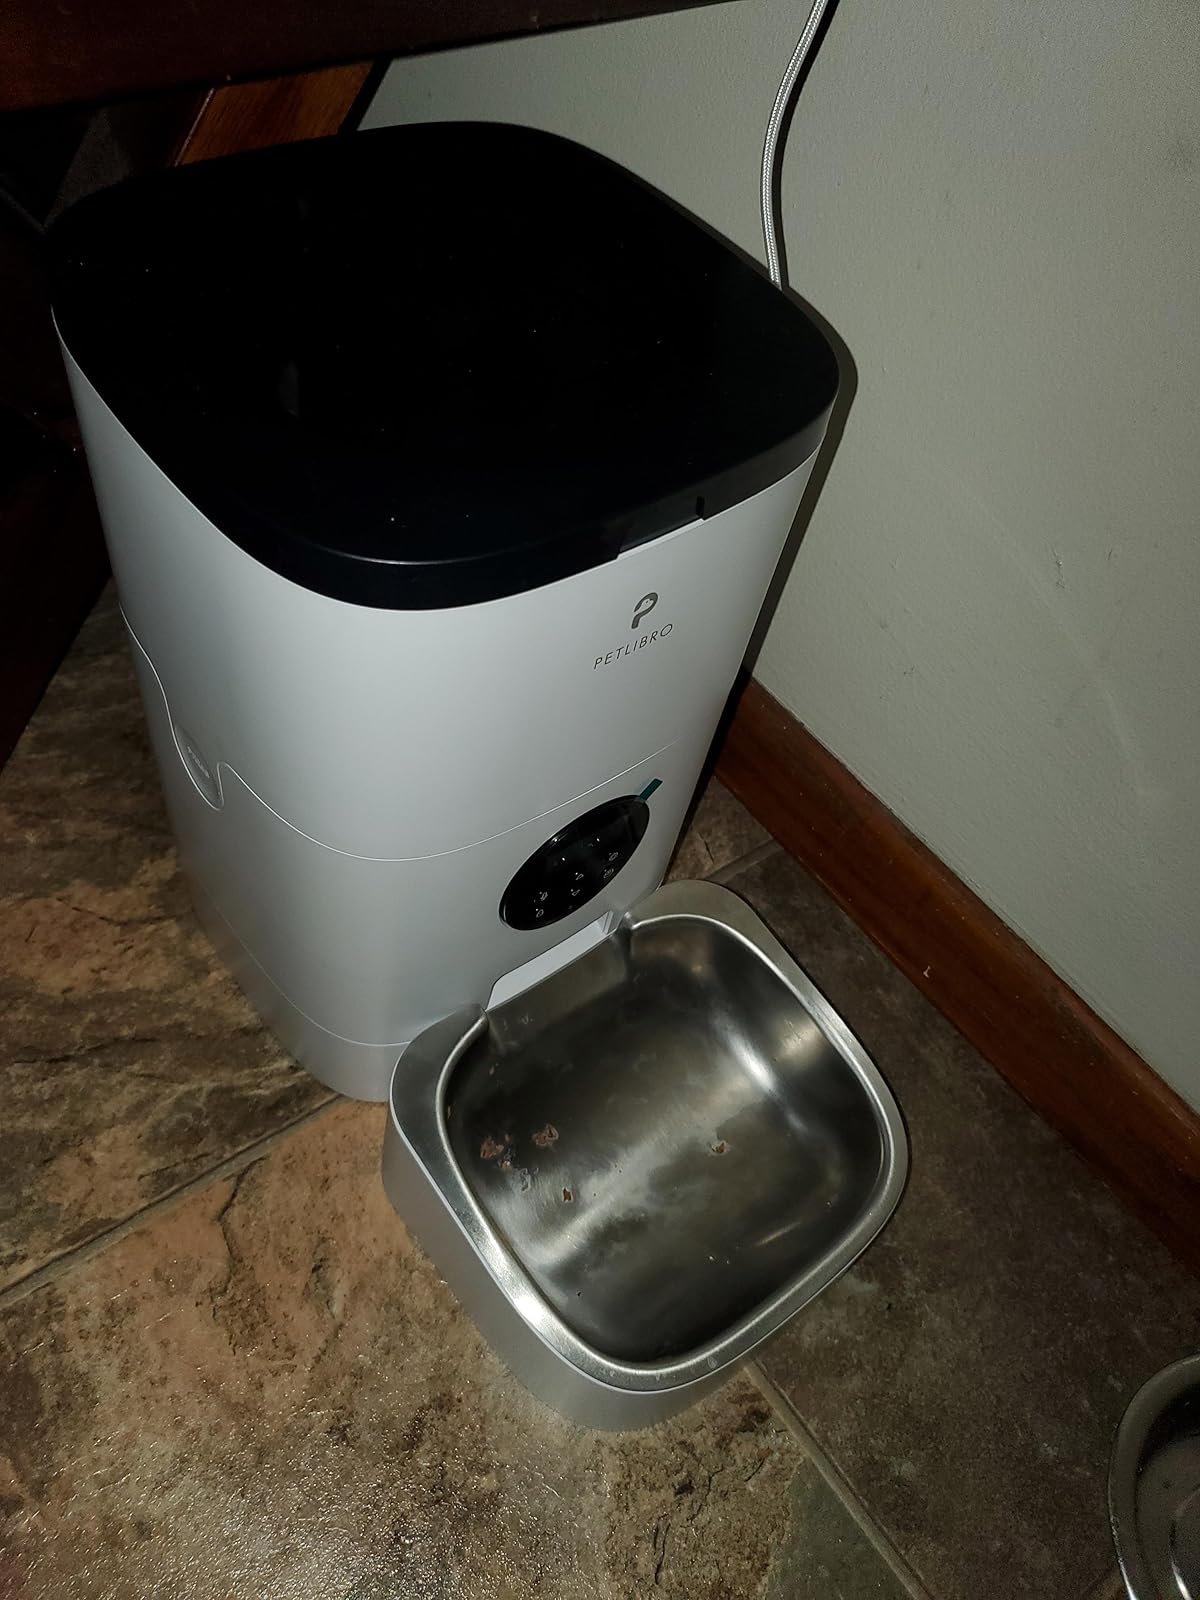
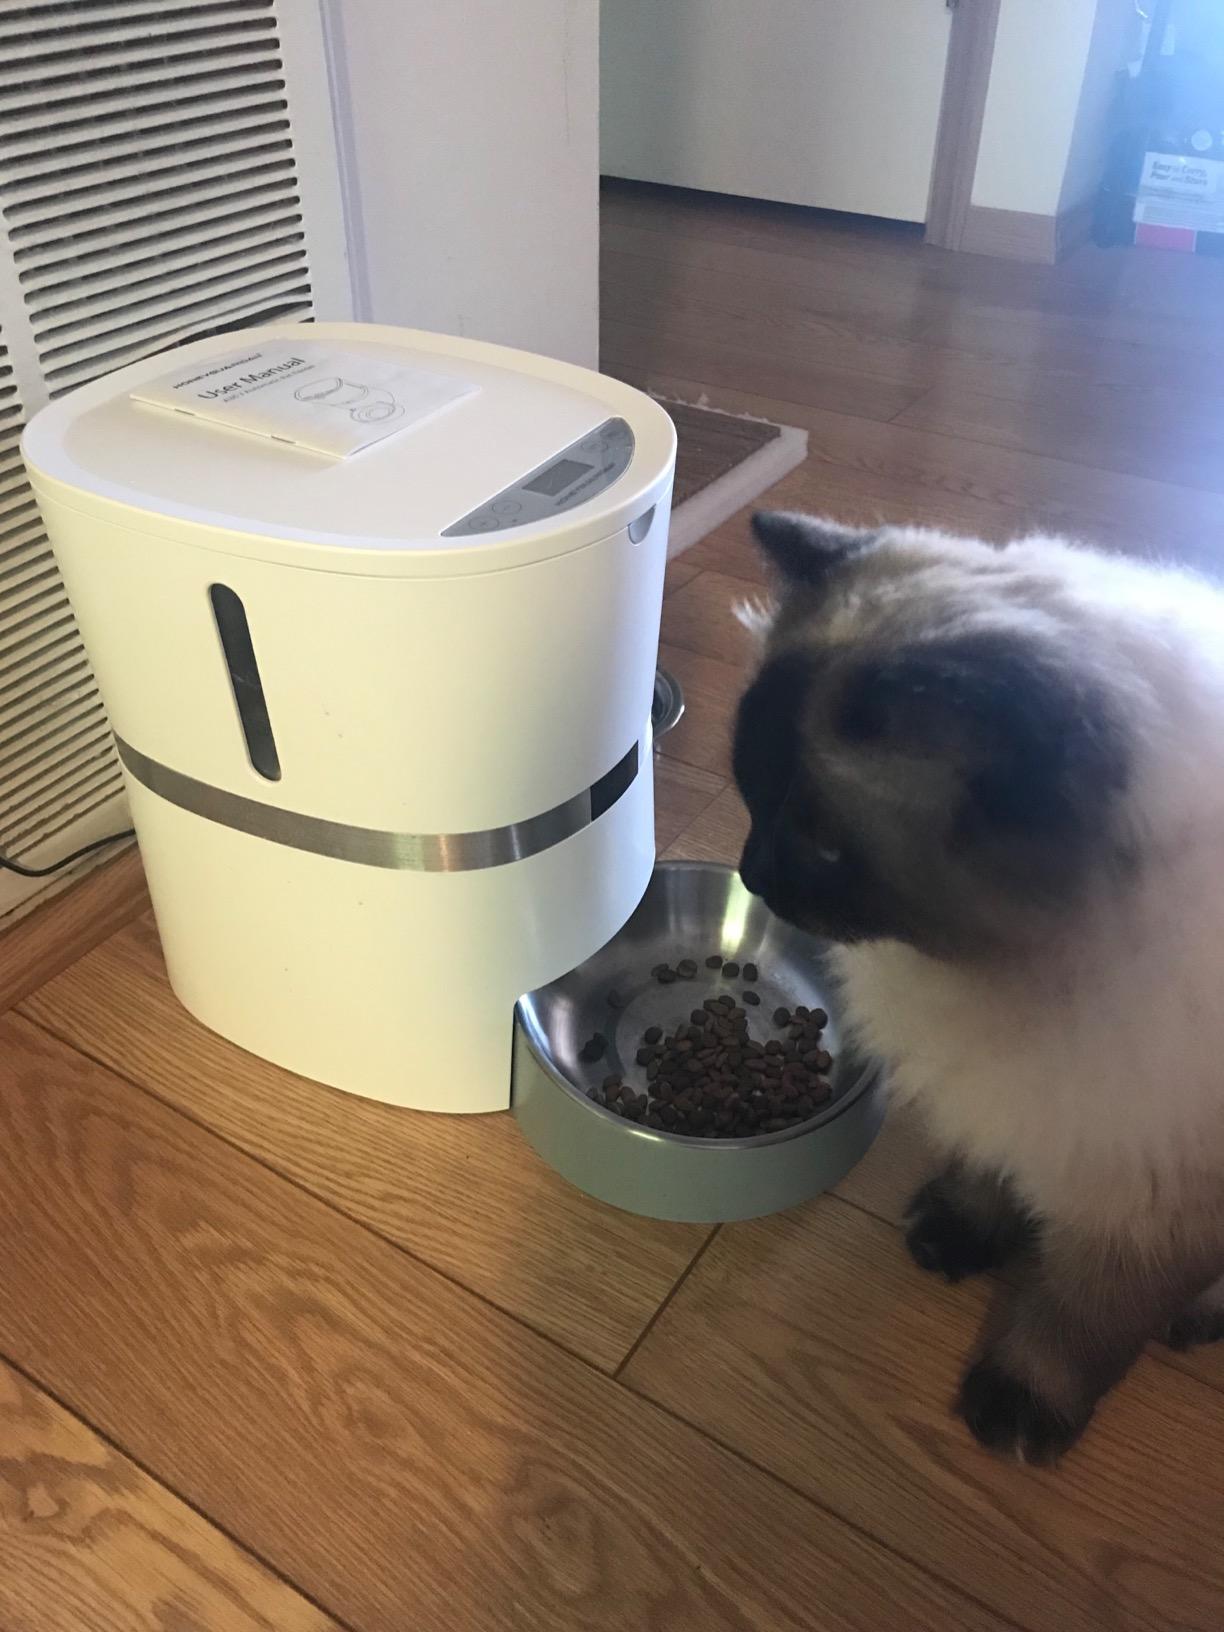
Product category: items_feeder
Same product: no